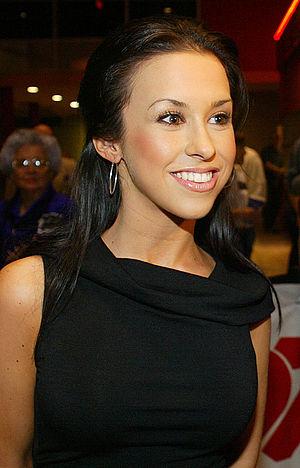
Bratz est une série télévisée d'animation 3D américaine en 40 épisodes de 21 minutes, développée par Peggy Nicoll et diffusée entre le 10 septembre 2005 et le 26 février 2008 sur le réseau Fox dans le cadre de son bloc de programmation jeunesse 4Kids TV.
Lacey Nicole Chabert est une actrice américaine née le 30 septembre 1982 à Purvis, Mississippi.